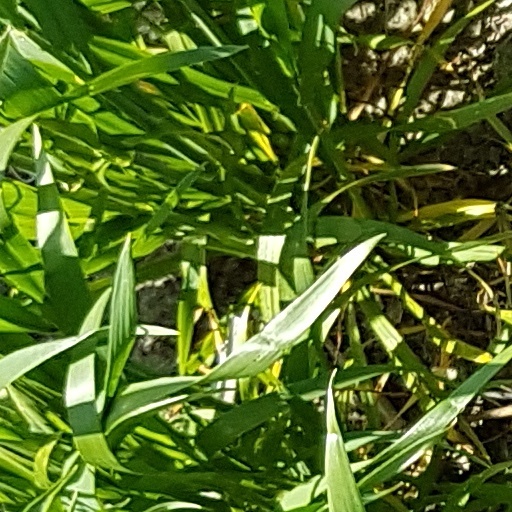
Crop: wheat